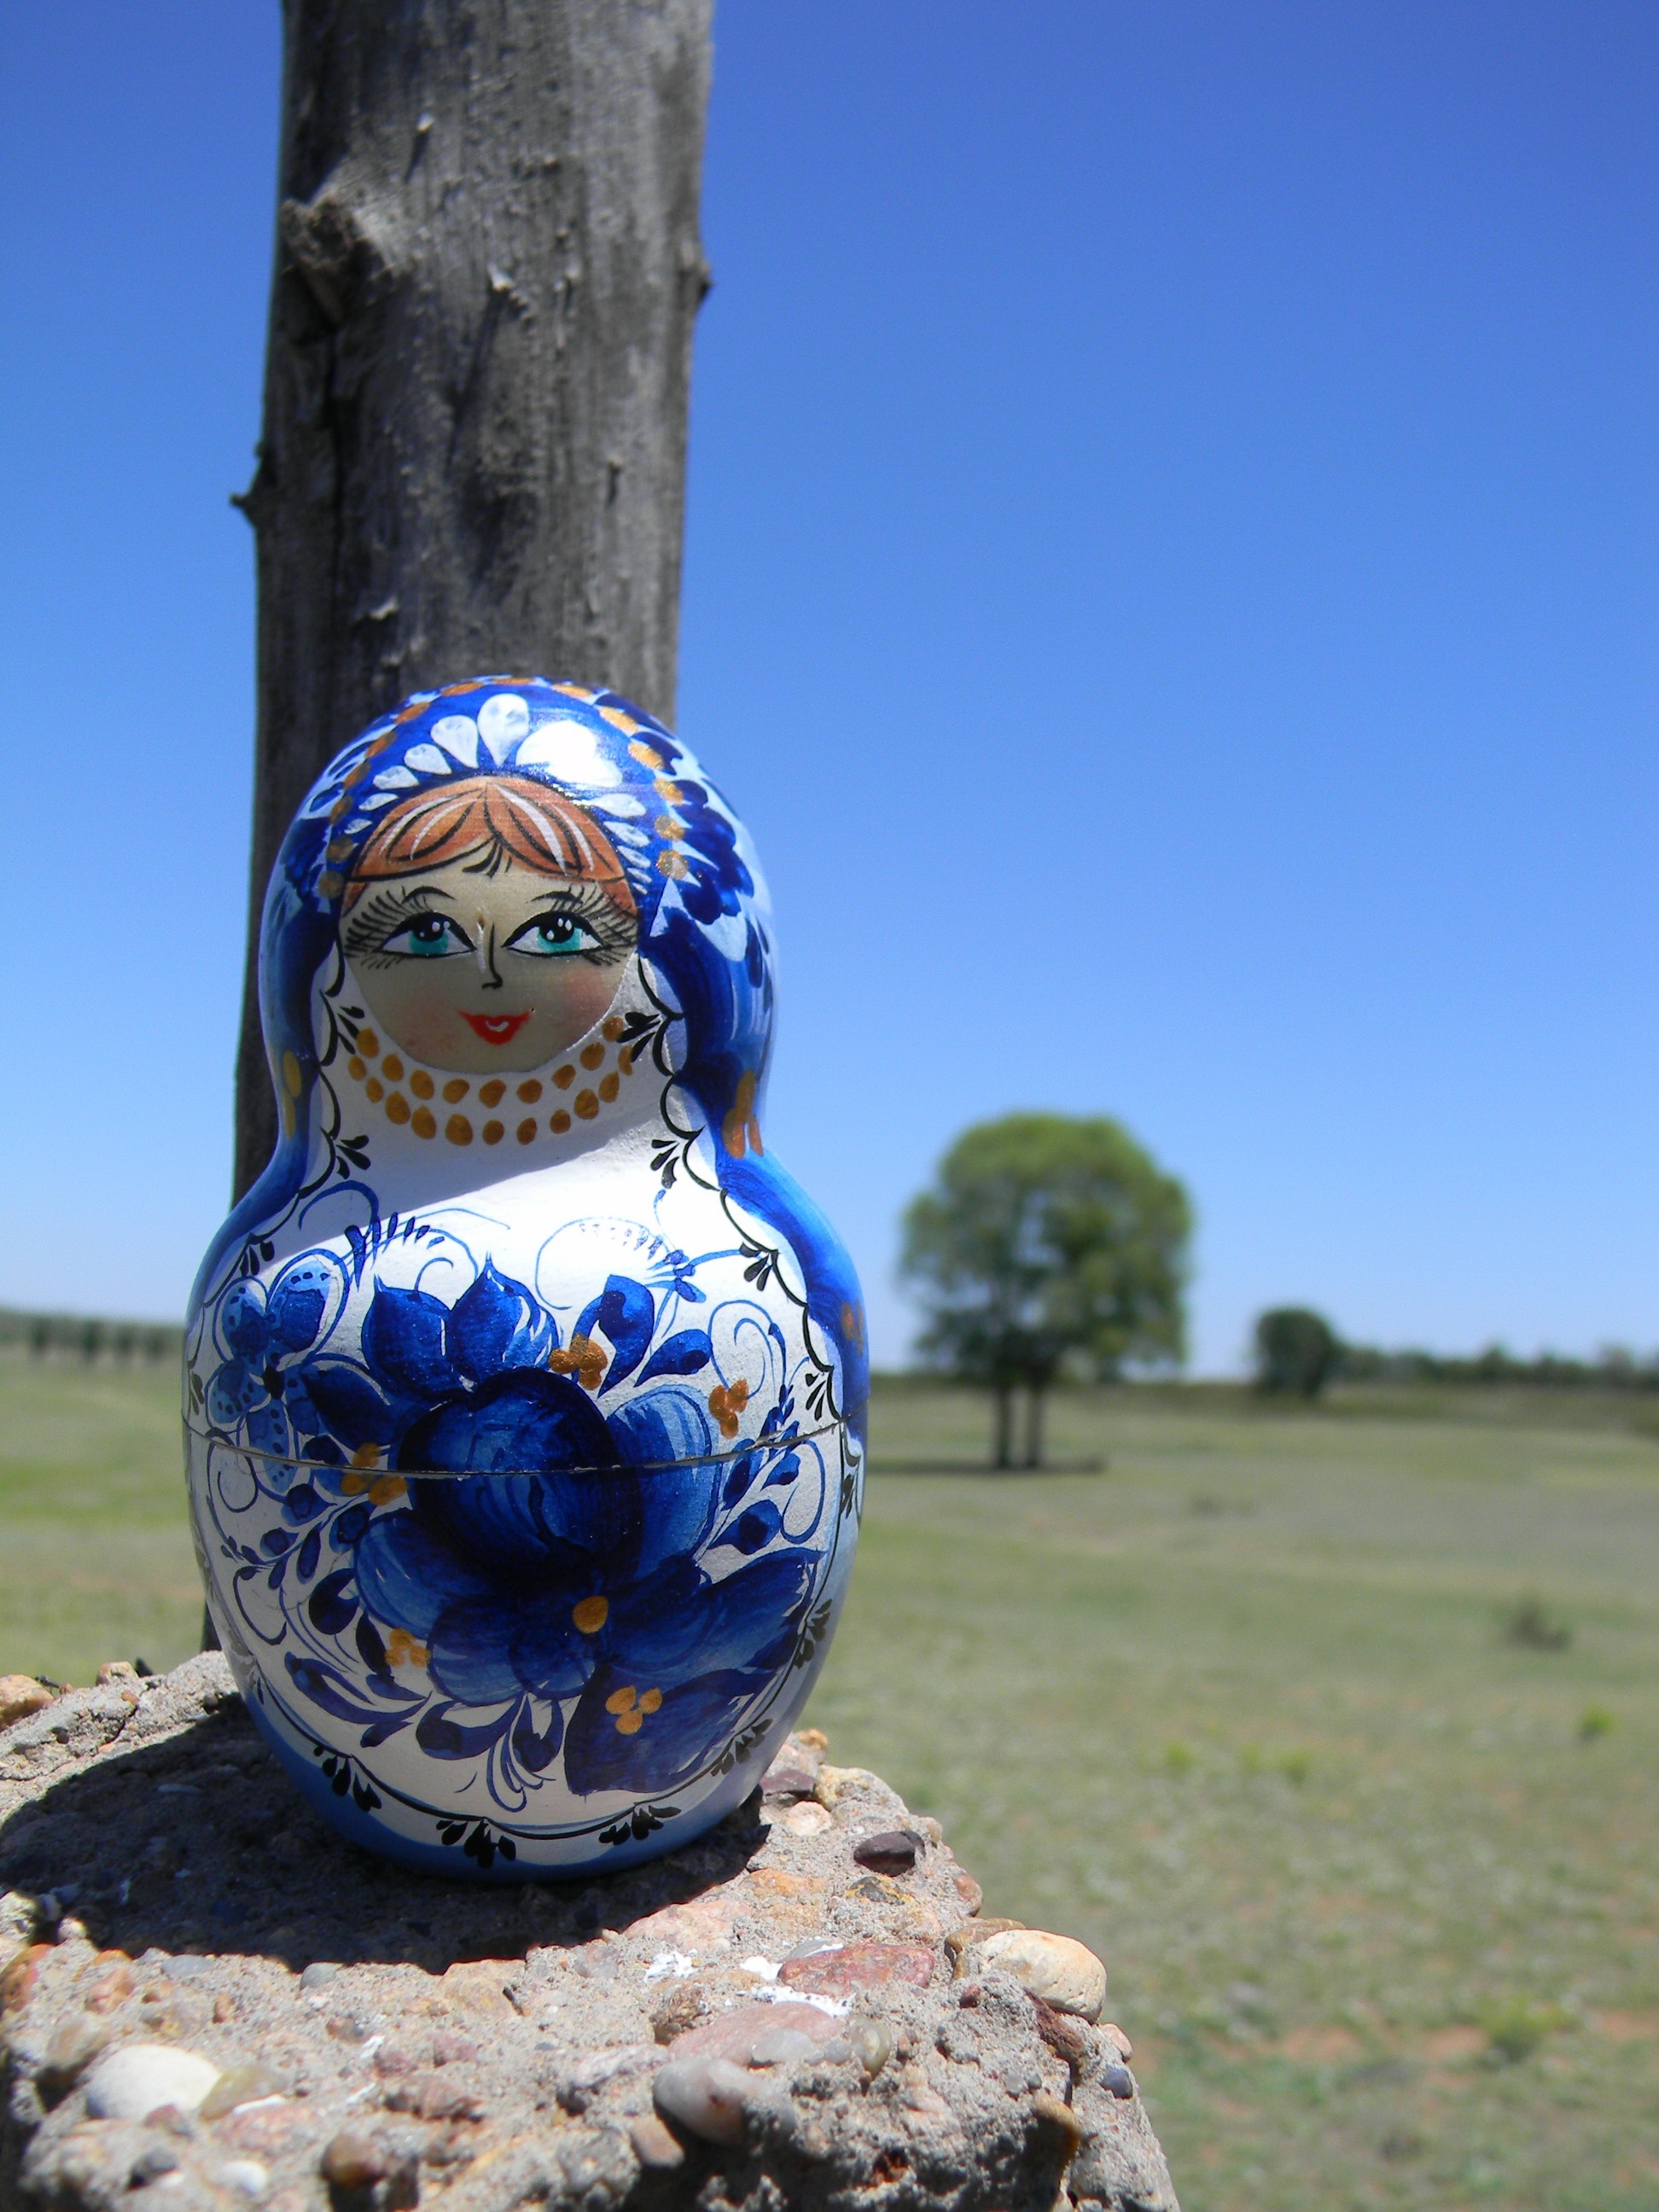
monument, statue, blue, tourism, inner mongolia, sculpture, art, carving, small fresh, the scenery, matryoshka